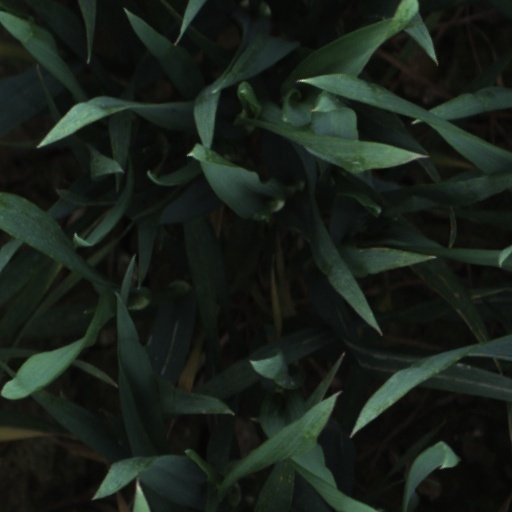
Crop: wheat